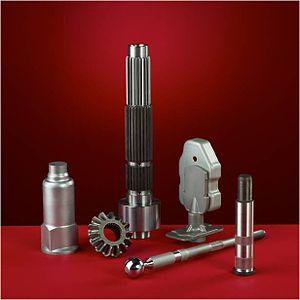
Pièces forgés de précision pour l'automibile
Gévelot Extrusion est une entreprise française, forge de précision pour l'automobile.